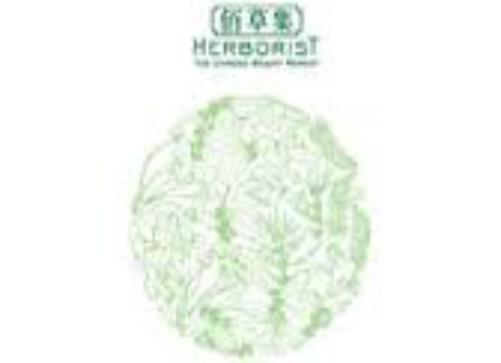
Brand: Herborist
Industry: Necessities